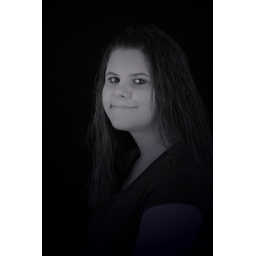
in black and white